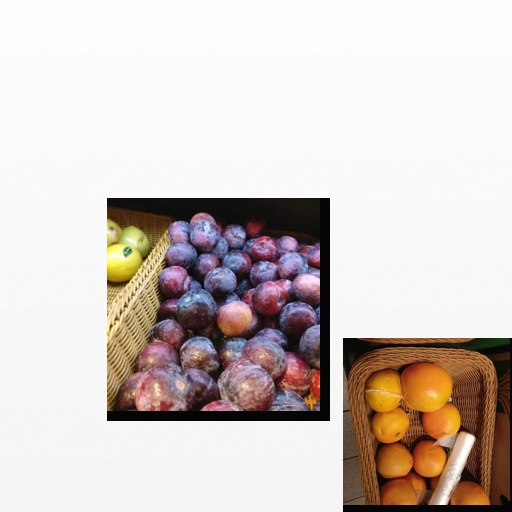
Food items: red_grapefruit, plum